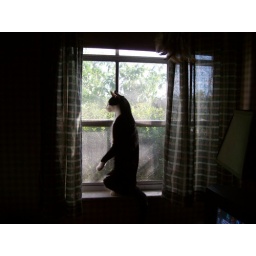
my favorite, cat in window